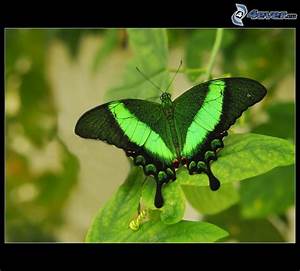
Label: farfalla